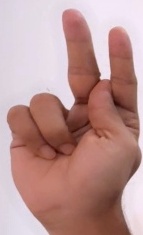
ASL sign: K